Minqaria

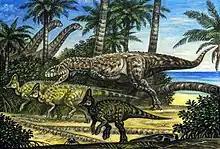
Environment reconstruction of the contemporary "Ajnabia" and "Chenanisaurus" where "Minqaria" coexists

The "Minqaria" holotype specimen, MHNM.KHG.1395, was discovered in sediments of the Oulad Abdoun Basin (upper Couche III, Sidi Chennane locality) of Morocco. The specimen consists of a partial skull, including a right maxilla, left dentary, and braincase.